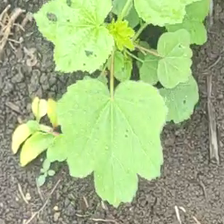
Weed species: Little_Mallow(Malva parviflora)